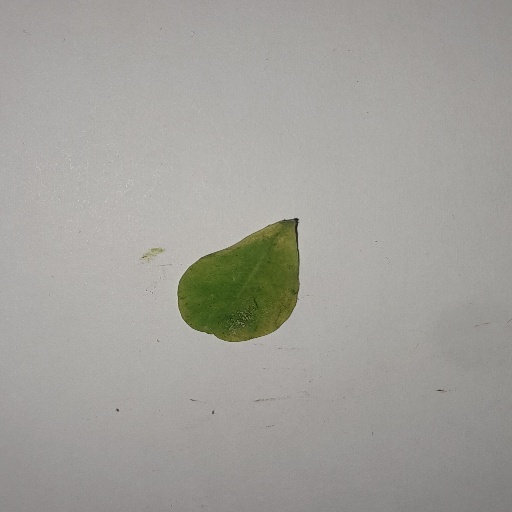
Species: Sojina
Leaf condition: Yellow Leaf